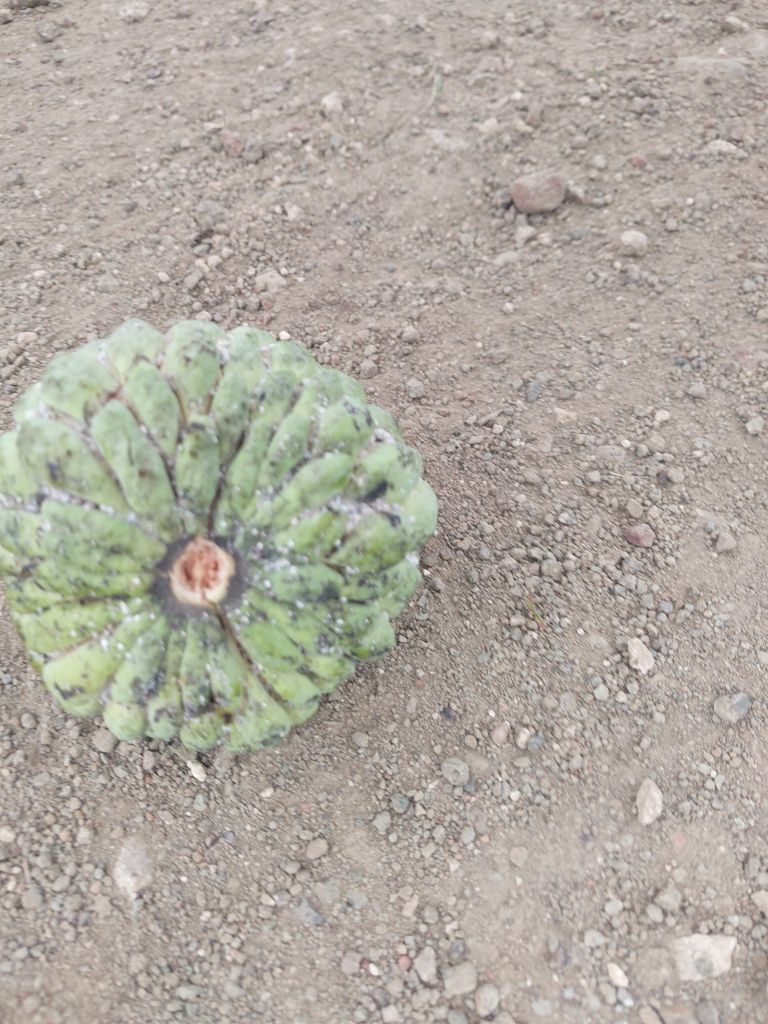
Disease label: Leaf spot on fruit